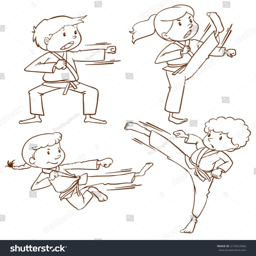
illustration of the sketches of people doing martial arts on a white background